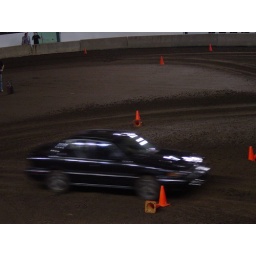
in door rally cross